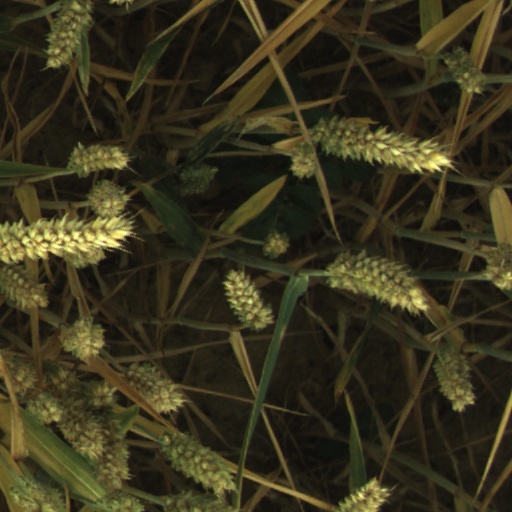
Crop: wheat